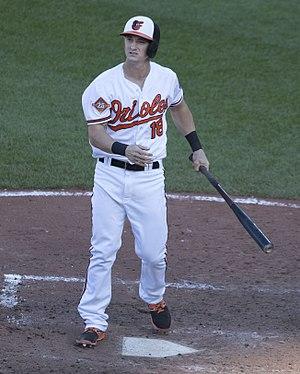
Les Orioles de Baltimore sont une franchise de baseball de la Ligue majeure de baseball situé à Baltimore. Ils évoluent dans la division Est de la Ligue américaine. Cette franchise fondée en 1894 à Milwaukee déménage à Saint-Louis en 1902 avant de s'installer à Baltimore en 1954. C'est dans le Maryland que les Orioles remportent leurs titres de vainqueurs des World Series : 1966, 1970 et 1983.
Austin Hays est un joueur de champ extérieur des Orioles de Baltimore de la Ligue majeure de baseball.